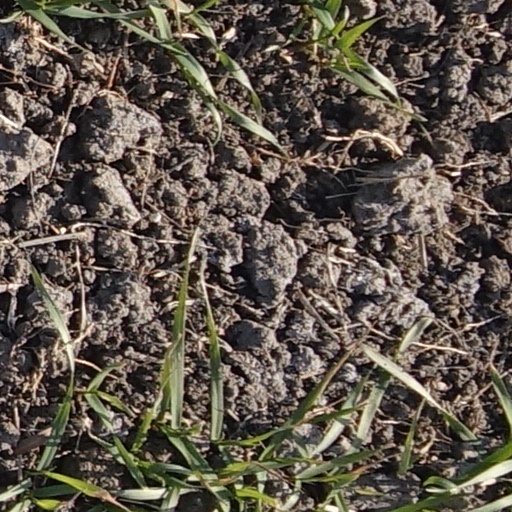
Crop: wheat